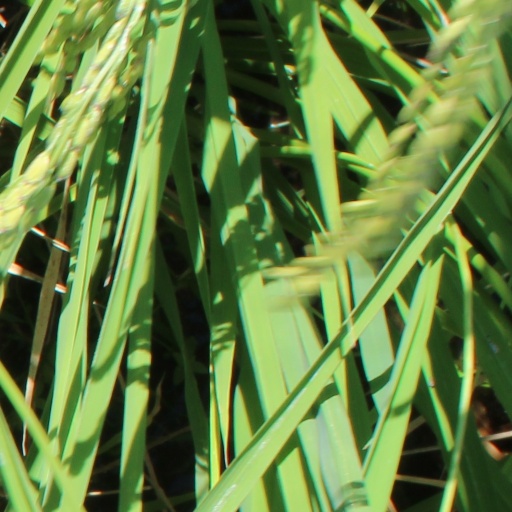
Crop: rice